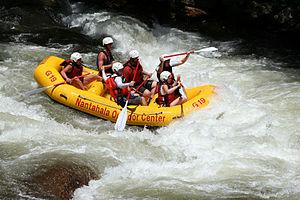
La Nantahala est une rivière dans la forêt nationale de Nantahala dans l'ouest de l'État de Caroline du Nord aux États-Unis, près du parc national des Great Smoky Mountains.